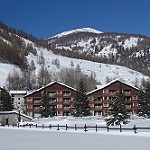
Label: mountain